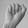
ASL letter: A